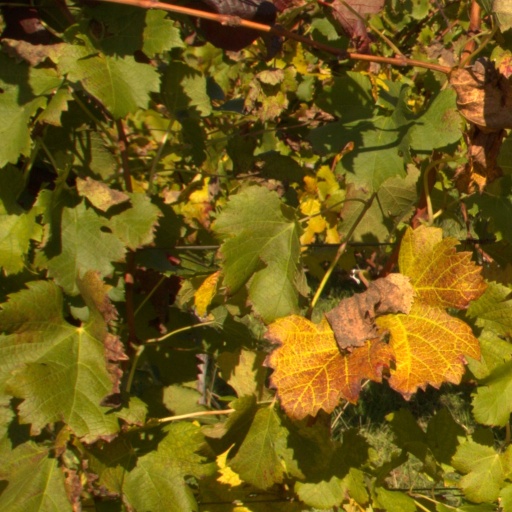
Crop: grape